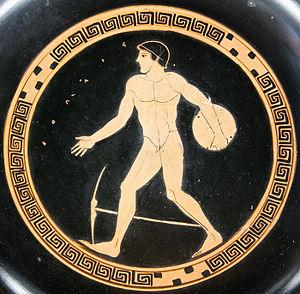
Discobole (lanceur de disque). Intérieur d'une coupe attique à figures rouges, v. 490 av. J.-C.